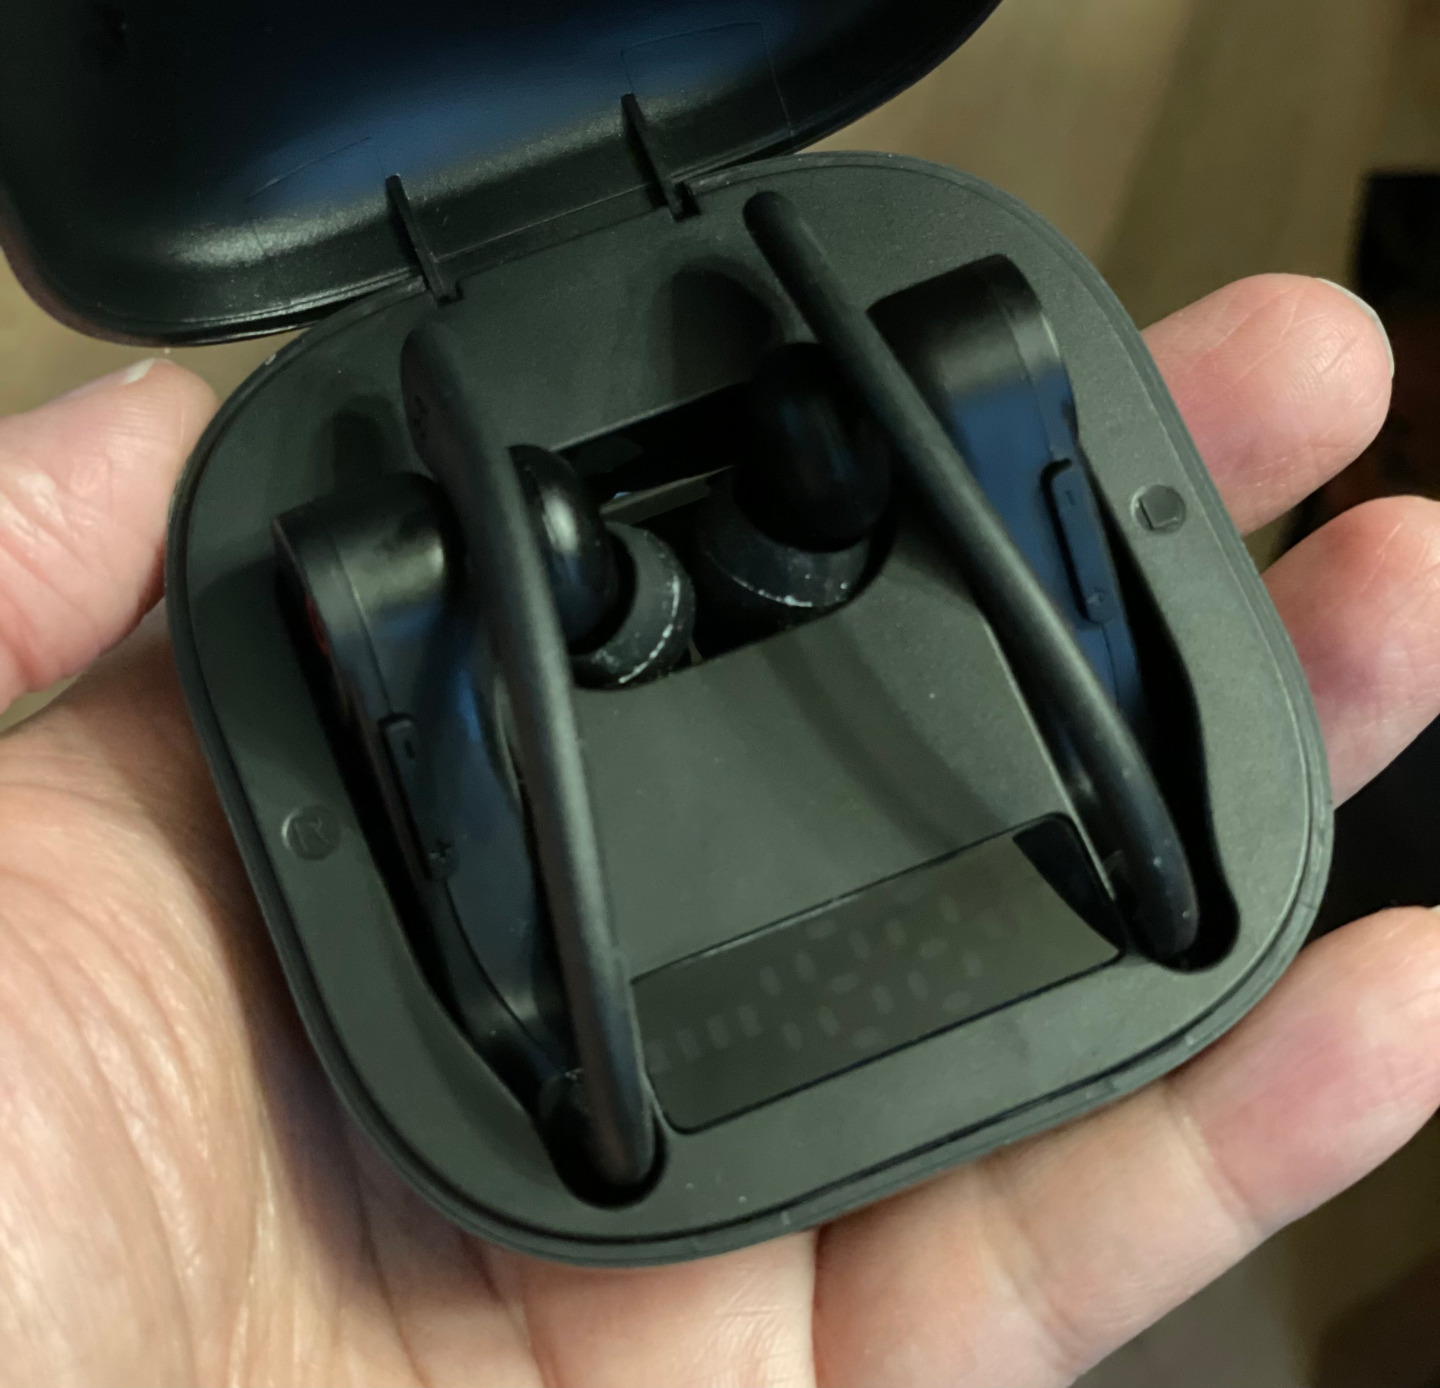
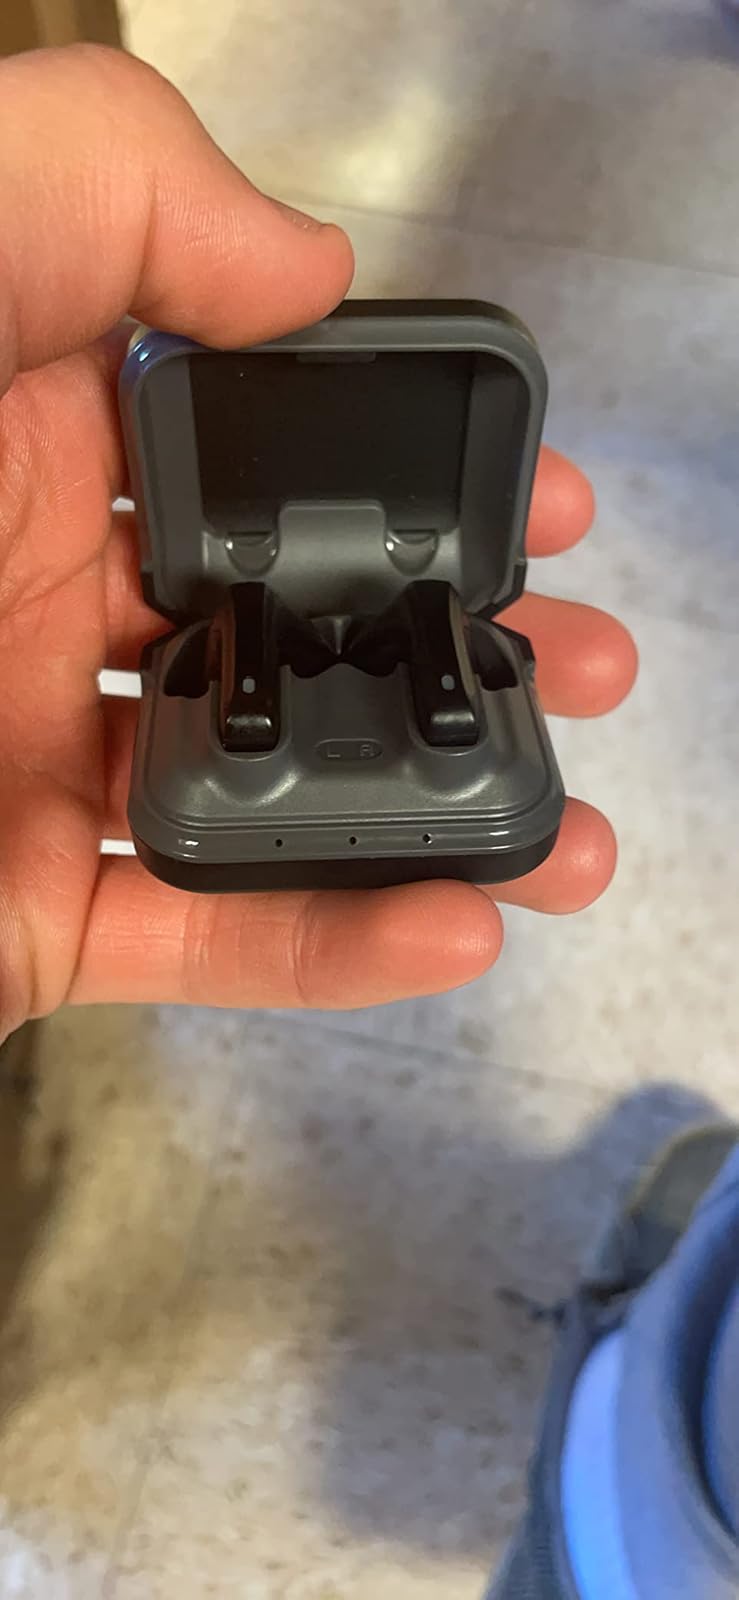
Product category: earbuds
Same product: no